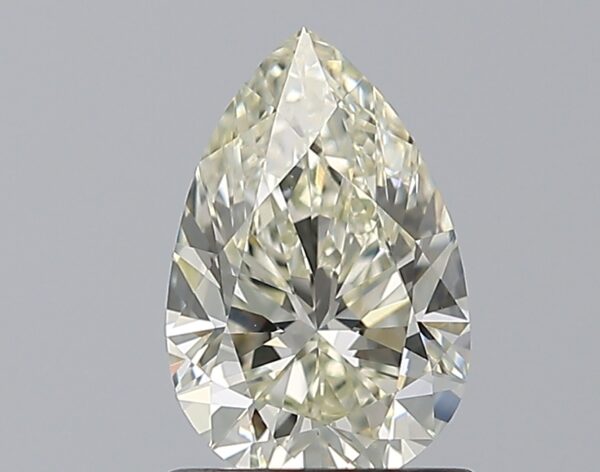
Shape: pear
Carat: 0.91
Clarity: VS1
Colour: L
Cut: EX
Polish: EX
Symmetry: VG
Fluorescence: M
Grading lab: GIA
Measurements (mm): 8.21 x 5.38 x 3.4